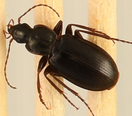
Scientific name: Calathus advena
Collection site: Rocky Mountains NEON (RMNP), plot RMNP_014